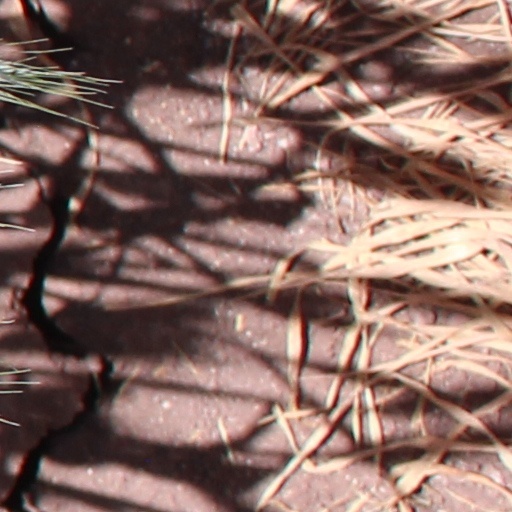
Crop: wheat